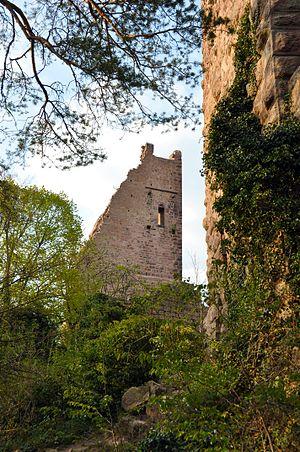
Cet article recense les monuments historiques du Haut-Rhin, en France.
Le château de Dagsbourg est un monument historique situé à Eguisheim, dans le département français du Haut-Rhin.